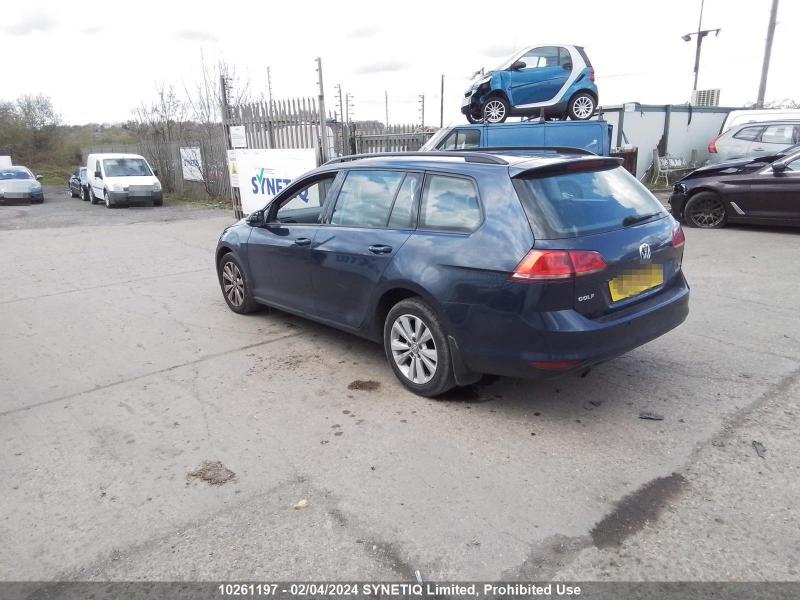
Aucun dommage détecté.
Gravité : aucun